Absolutely Charming

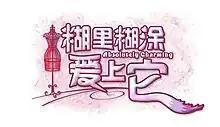

Absolutely Charming is a Singaporean Chinese fantasy drama which was telecast on Singapore's free-to-air channel, MediaCorp Channel 8. It stars , Elvin Ng, Zhou Ying, Zhang Zhenhuan, Rebecca Lim, Richard Low and Patricia Mok.